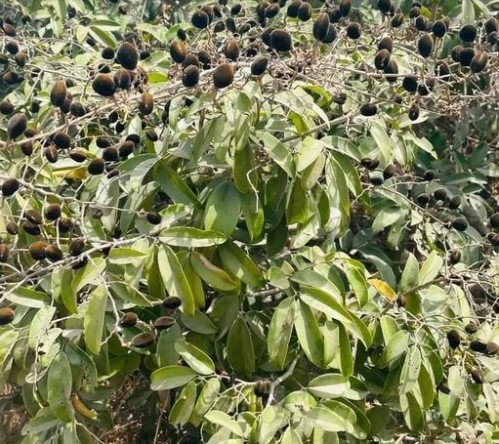
Salaamaalekum, lii de ab nataal la, nataal bii de ay garab la. Garab yi de am na ay melo, melo wu vert. Xam naa lii de am na ay doom, doom yu ñuul la ak chocolat rafet na lool tubaarikàlla.